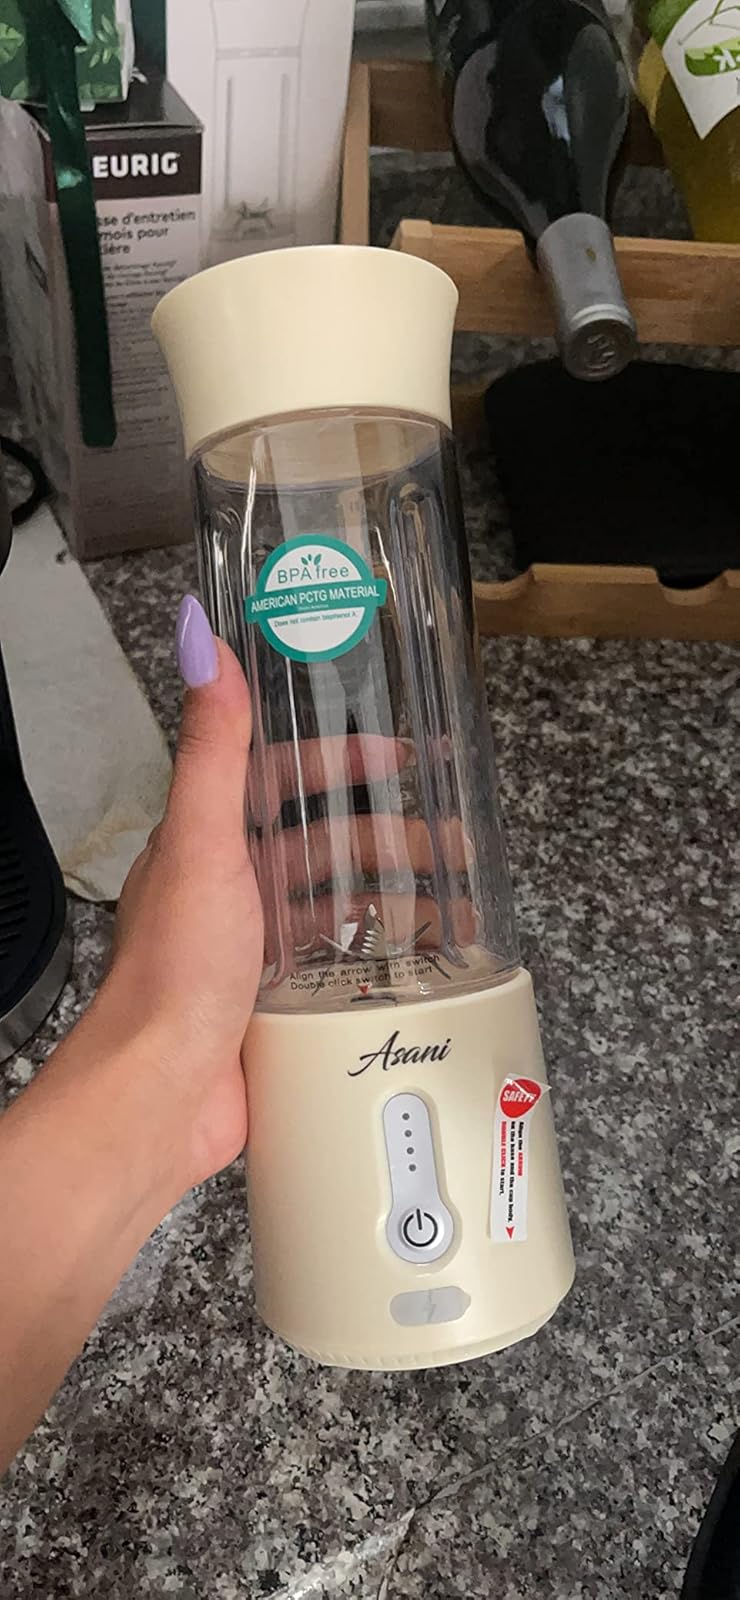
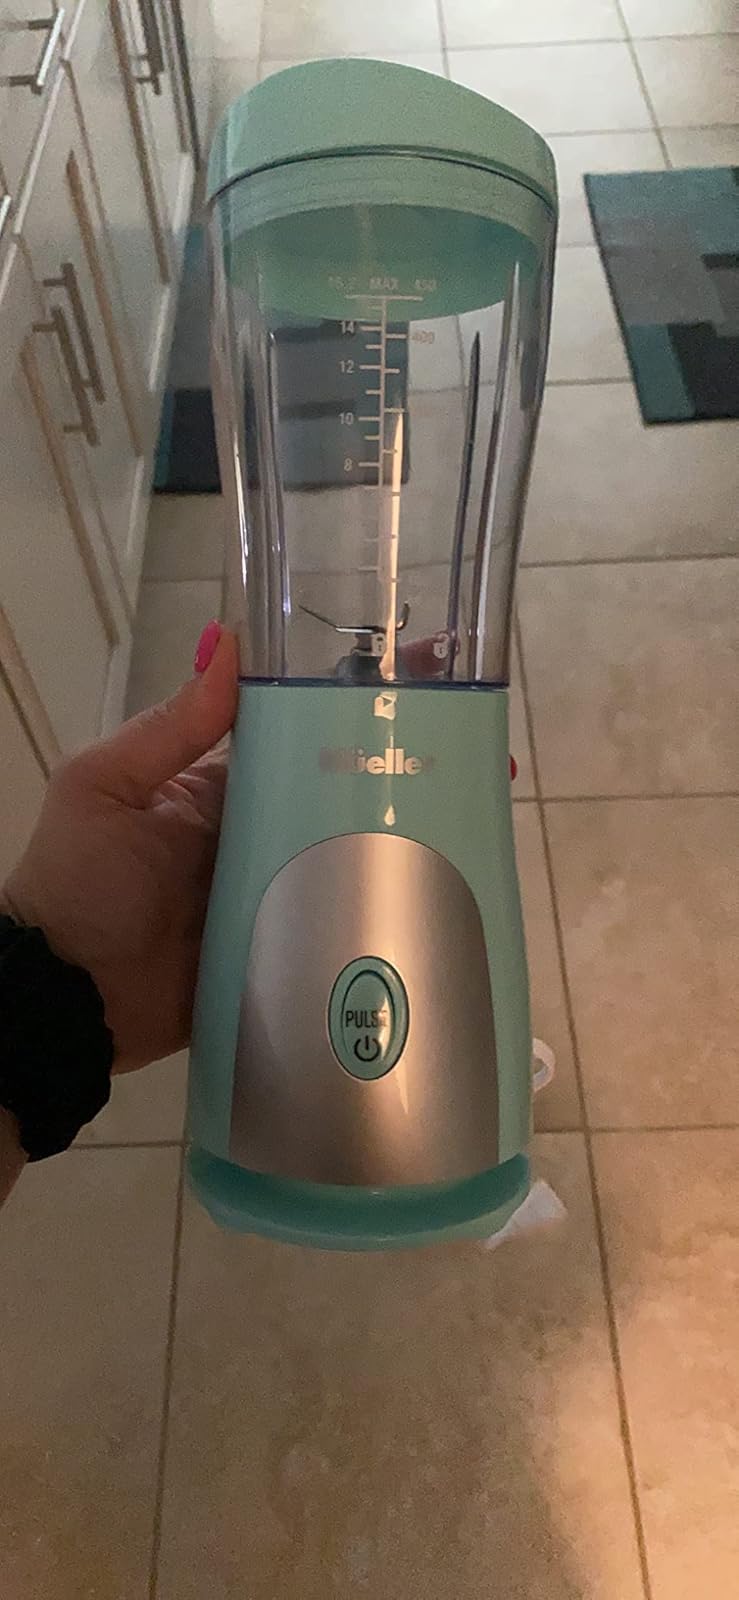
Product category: items_blender
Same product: no